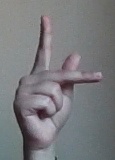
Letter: dha